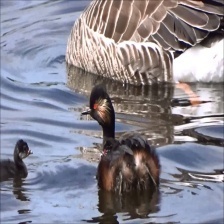
Species: BLACK-NECKED GREBE
Scientific name: PODICEPS NIGRICOLLIS